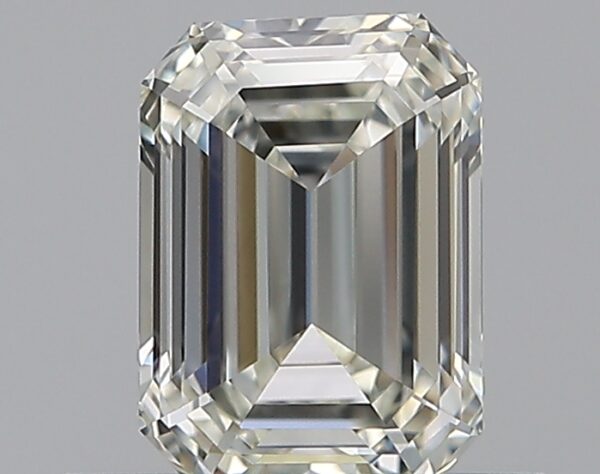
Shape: emerald
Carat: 0.6
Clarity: VVS2
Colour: J
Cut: EX
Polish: EX
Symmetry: VG
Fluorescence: N
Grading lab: GIA
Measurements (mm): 5.74 x 4.09 x 2.66